Grace MacGowan Cooke

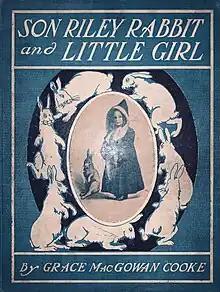
"Son Riley Rabbit and Little Girl" by Grace MacGowan Cooke (1907)

In 1906, Cooke, her sister and her two daughters, moved to Helicon Home Colony, an experimental community formed by author Upton Sinclair in Englewood, New Jersey. Cooke contributed to "The Nautilus", a magazine associated with the New Thought movement. The publication focused on self-help, wellness, and popular health trends. She authored an article titled "The Spiritual Meaning of Fletcherism" in 1907, delving into the concept of "Fletcherism" and its spiritual implications. She penned the children's book "Son Riley Rabbit and Little Girl" in 1907, with her daughter Kit posed for the book's illustrations. A satirical commentator from the "Los Angeles Times" placed the sisters in the "social faction" known as the "Eminently Respectables".